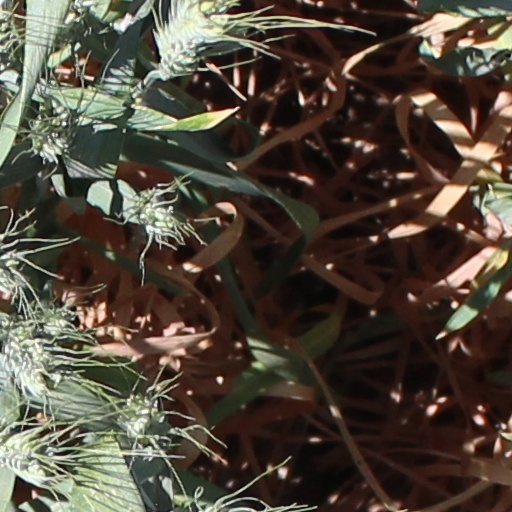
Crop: wheat